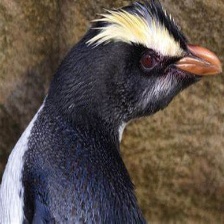
Species: FIORDLAND PENGUIN
Scientific name: EUDYPTES PACHYRHYNCHUS
ImageNet parent category: king_penguin